Mbaye Diagne

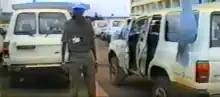
A UN peacekeeper filmed by Diagne a few days before the latter died.

UNAMIR eventually managed to negotiate an agreement with the Rwandan government, whereby they would facilitate the transfer of endangered Hutus behind rebel lines to the government in exchange for being allowed to evacuate endangered Tutsis from government territory to the rebel-held areas. During the first such transfer, a UN convoy laden with Tutsis leaving the Hôtel des Mille Collines was attacked by a militia armed with machetes. Unarmed, Diagne stood atop one of the lorries, striking militiamen with his gear bag and kicking them to protect the civilians. The convoy later returned to the hotel. Diagne also captured amateur video footage of the UN peacekeepers in Rwanda during the genocide, which became one of the few video records of the event.